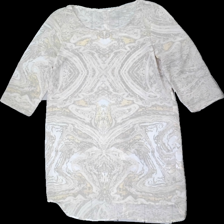
View: front
Type: Tunic
Category: Ladies
Brand: Not in the list
Brand text on label: Vila
Colors: Beige, Pink, Grey, Multicolor
Material: 100% polyester
Pattern: Other
Cut: Regular
Size: M
Season: Summer
Smell: Major
Price range: 50-100
Recommended usage: Reuse
Description: Light colored tunic